Lampert Hermán

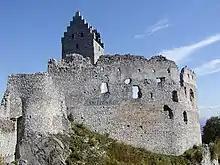
Topoľčany (Tapolcsány) Castle, today in Slovakia

Following the death of Matthew Csák in March 1321, the royal army invaded the deceased lord's province, which soon disintegrated because most of his former castellans yielded without resistance. After its capture, Lampert was made castellan of Tapolcsány Castle (today in Topoľčany, Slovakia), which became a royal fortress. In documents, he was first mentioned in that capacity on 8 January 1322. Beside that, he also served as "ispán" of Nyitra County (previously it belonged to the Csák dominion) too, holding both offices until his death. In 1323, Charles also appointed his judge royal as "ispán" of Zala County, after he had a prominent role in the capture of the Kőszegis' six fortresses in a series of royal campaigns. After defeating the last oligarchs, as one of his charters concluded, Charles had taken "full possession" of his kingdom by 1323. In the first half of the year, he moved his capital from Temesvár to Visegrád in the centre of his realm. Following that Lampert issued his last charters in Budafelhévíz (today a borough in the 2nd district of Budapest) where his court seat was established. Even after he retained the Várad and Eger chapters as places of authentication for his judgments and decisions.